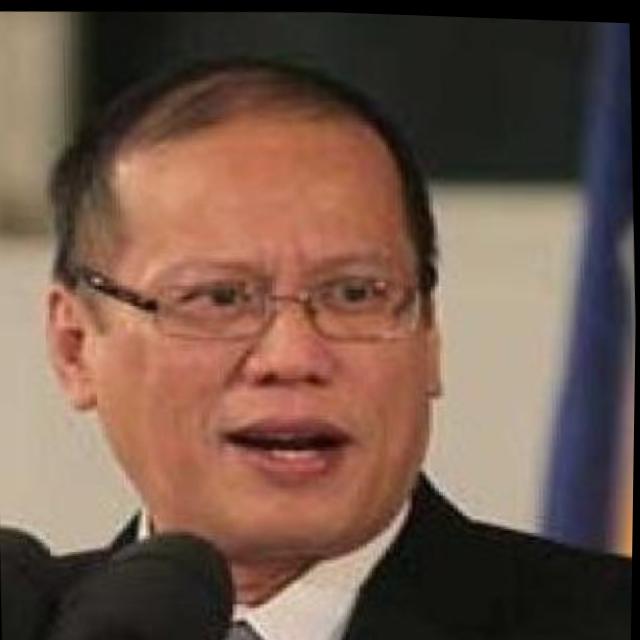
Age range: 45-64